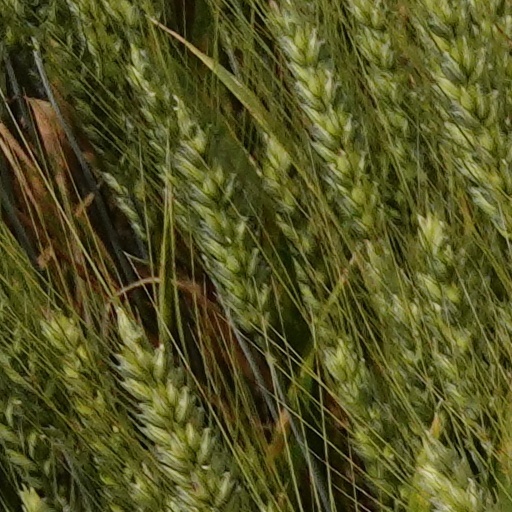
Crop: wheat